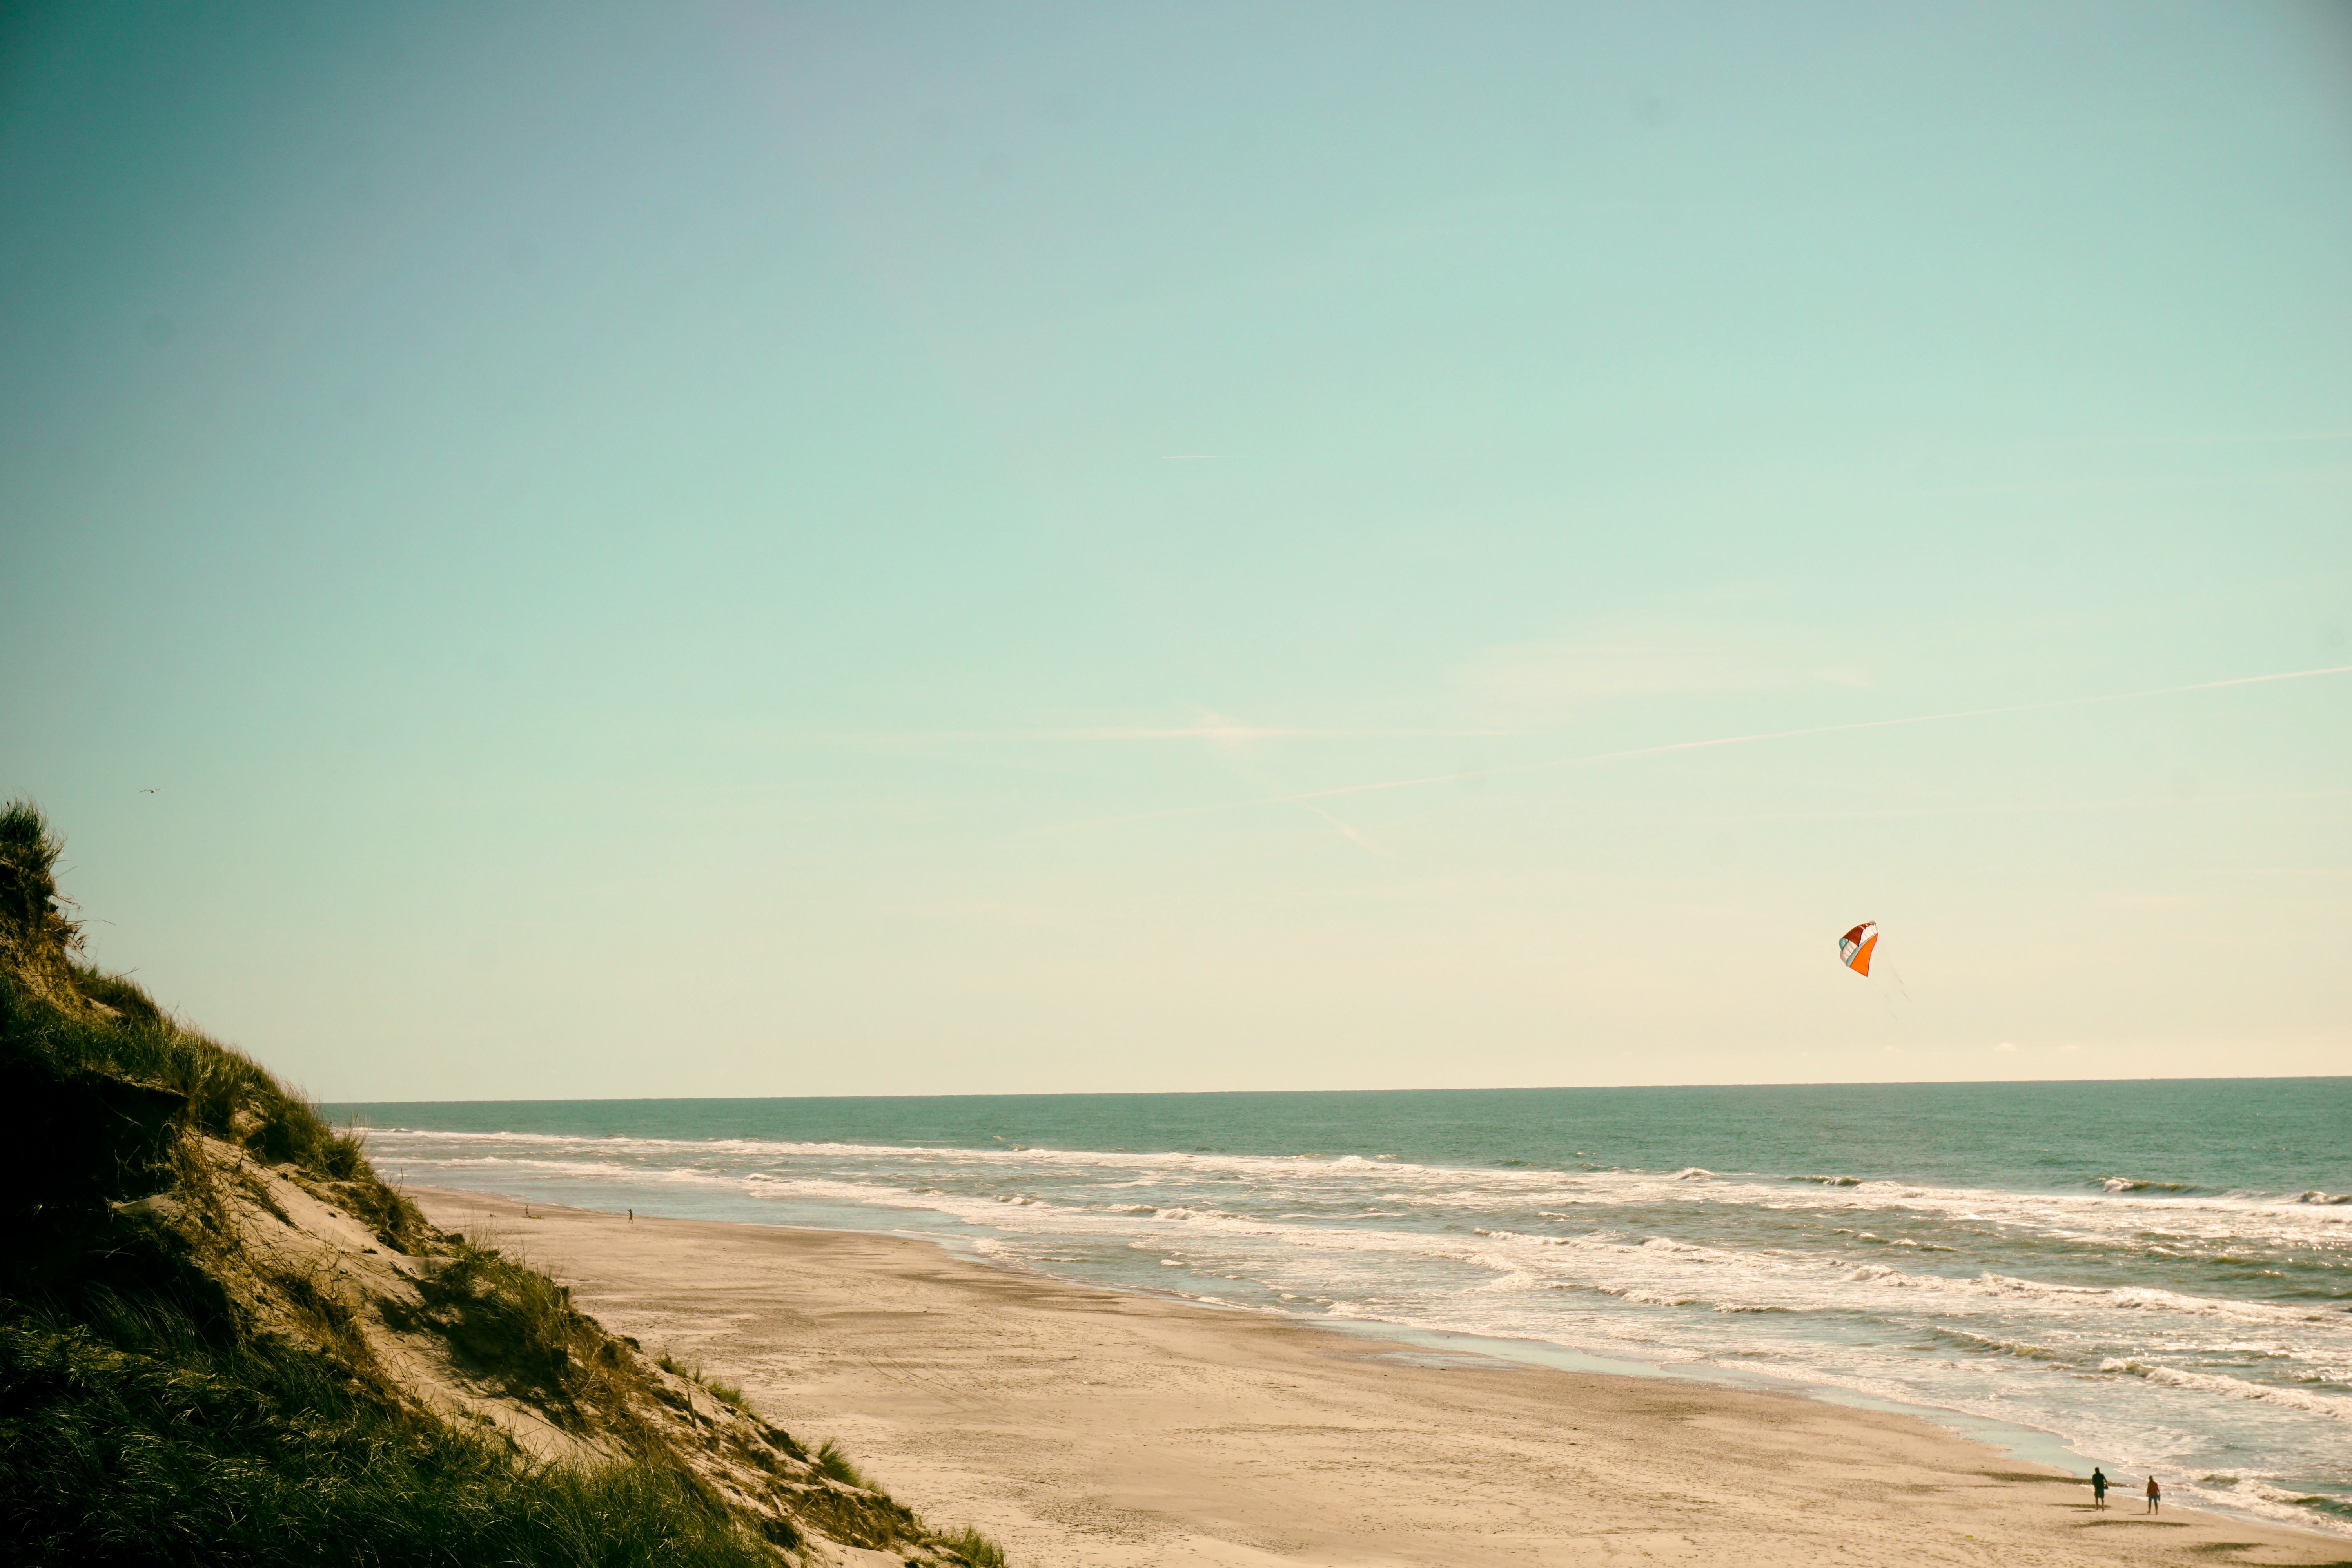
beach, sea, coast, water, nature, outdoor, sand, ocean, horizon, people, sky, sunshine, morning, shore, wave, wind, flying, summer, vacation, coastline, seaside, kite, holiday, bay, freedom, leisure, terrain, body of water, waves, cape, wind wave